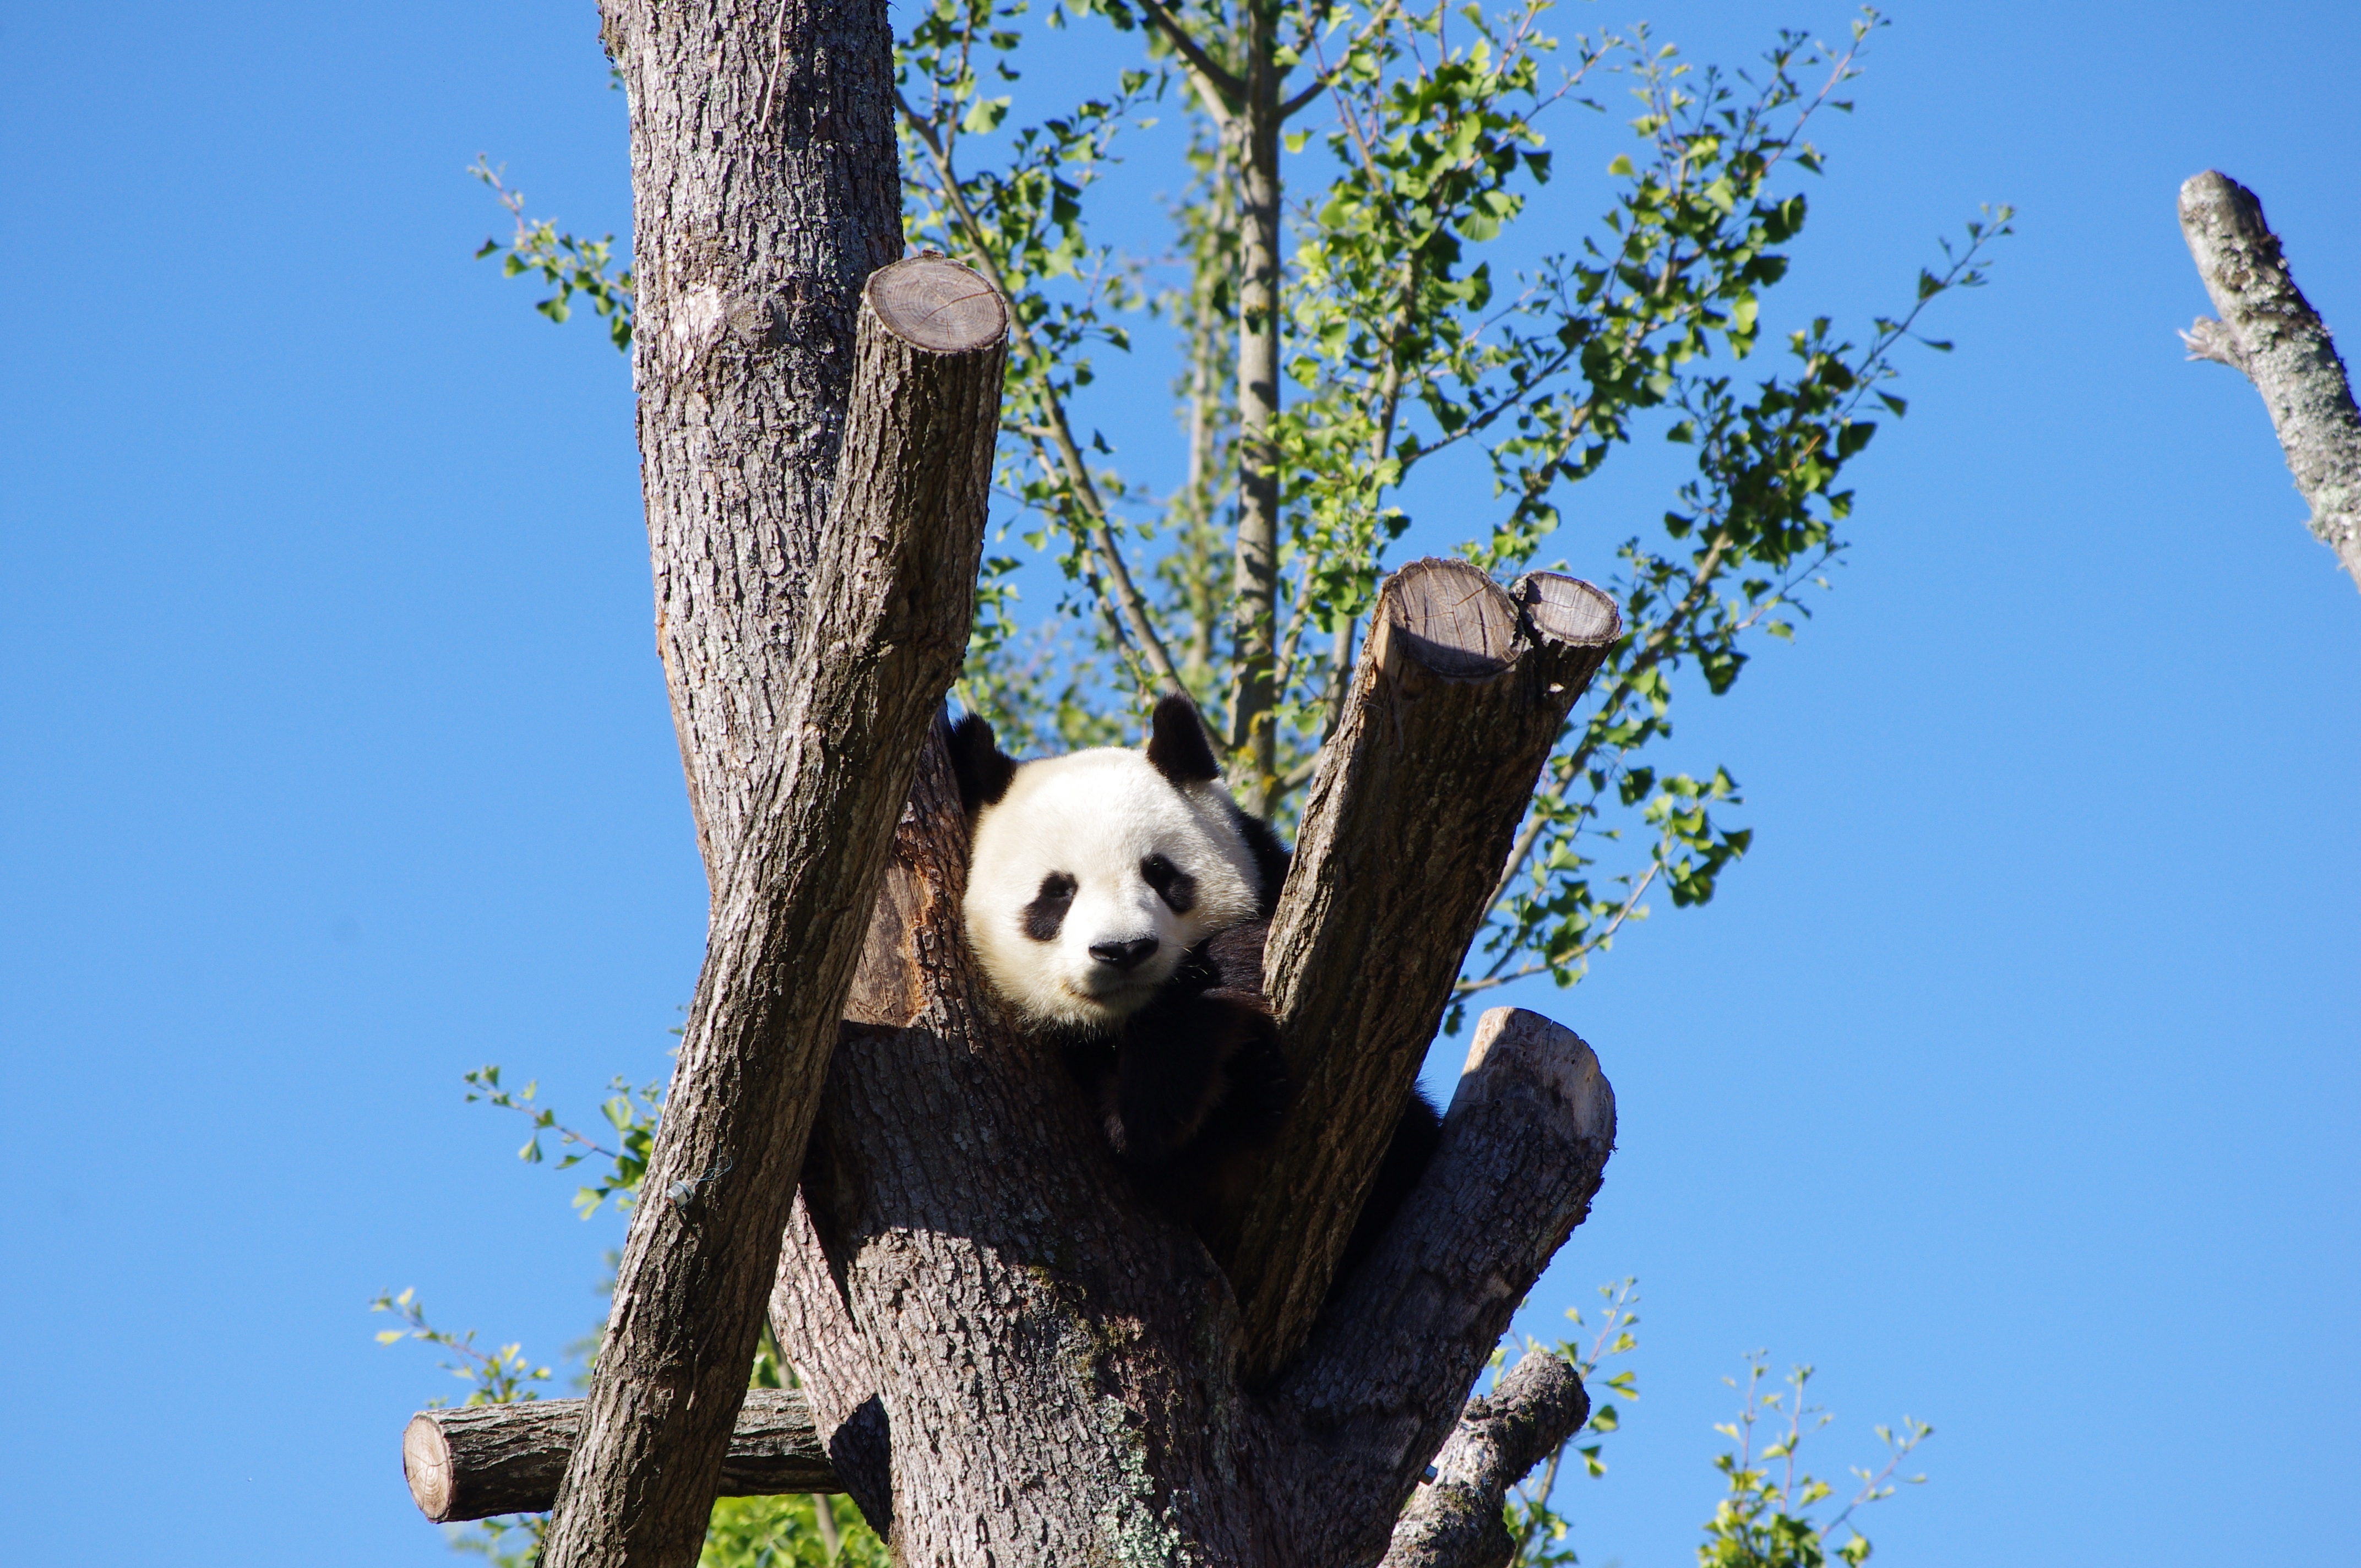
branch, animal, bear, wildlife, zoo, mammal, fauna, panda, vertebrate, giant panda